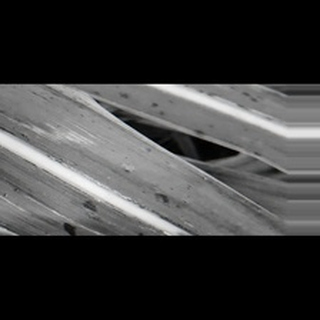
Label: sugarcane_yellow_leaf_disease